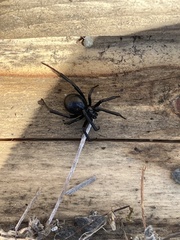
Species: Lactrodectus_hesperus